Athletics in epic poetry

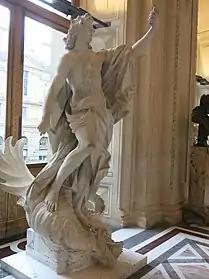
Apollo killing the Python snake. Louvre museum (Paris, France).

In Ovid's "Metamorphoses" 1, Apollo slays Python, the enormous serpent-like creature, with his bow and arrow. To honor Apollo's great accomplishment, the Pythian games were created to celebrate the death of Python. At the Pythian games, the youth competed in boxing, footraces, and chariot races. The winners of these events received oaken garland as their prize because laurel did not exist yet.